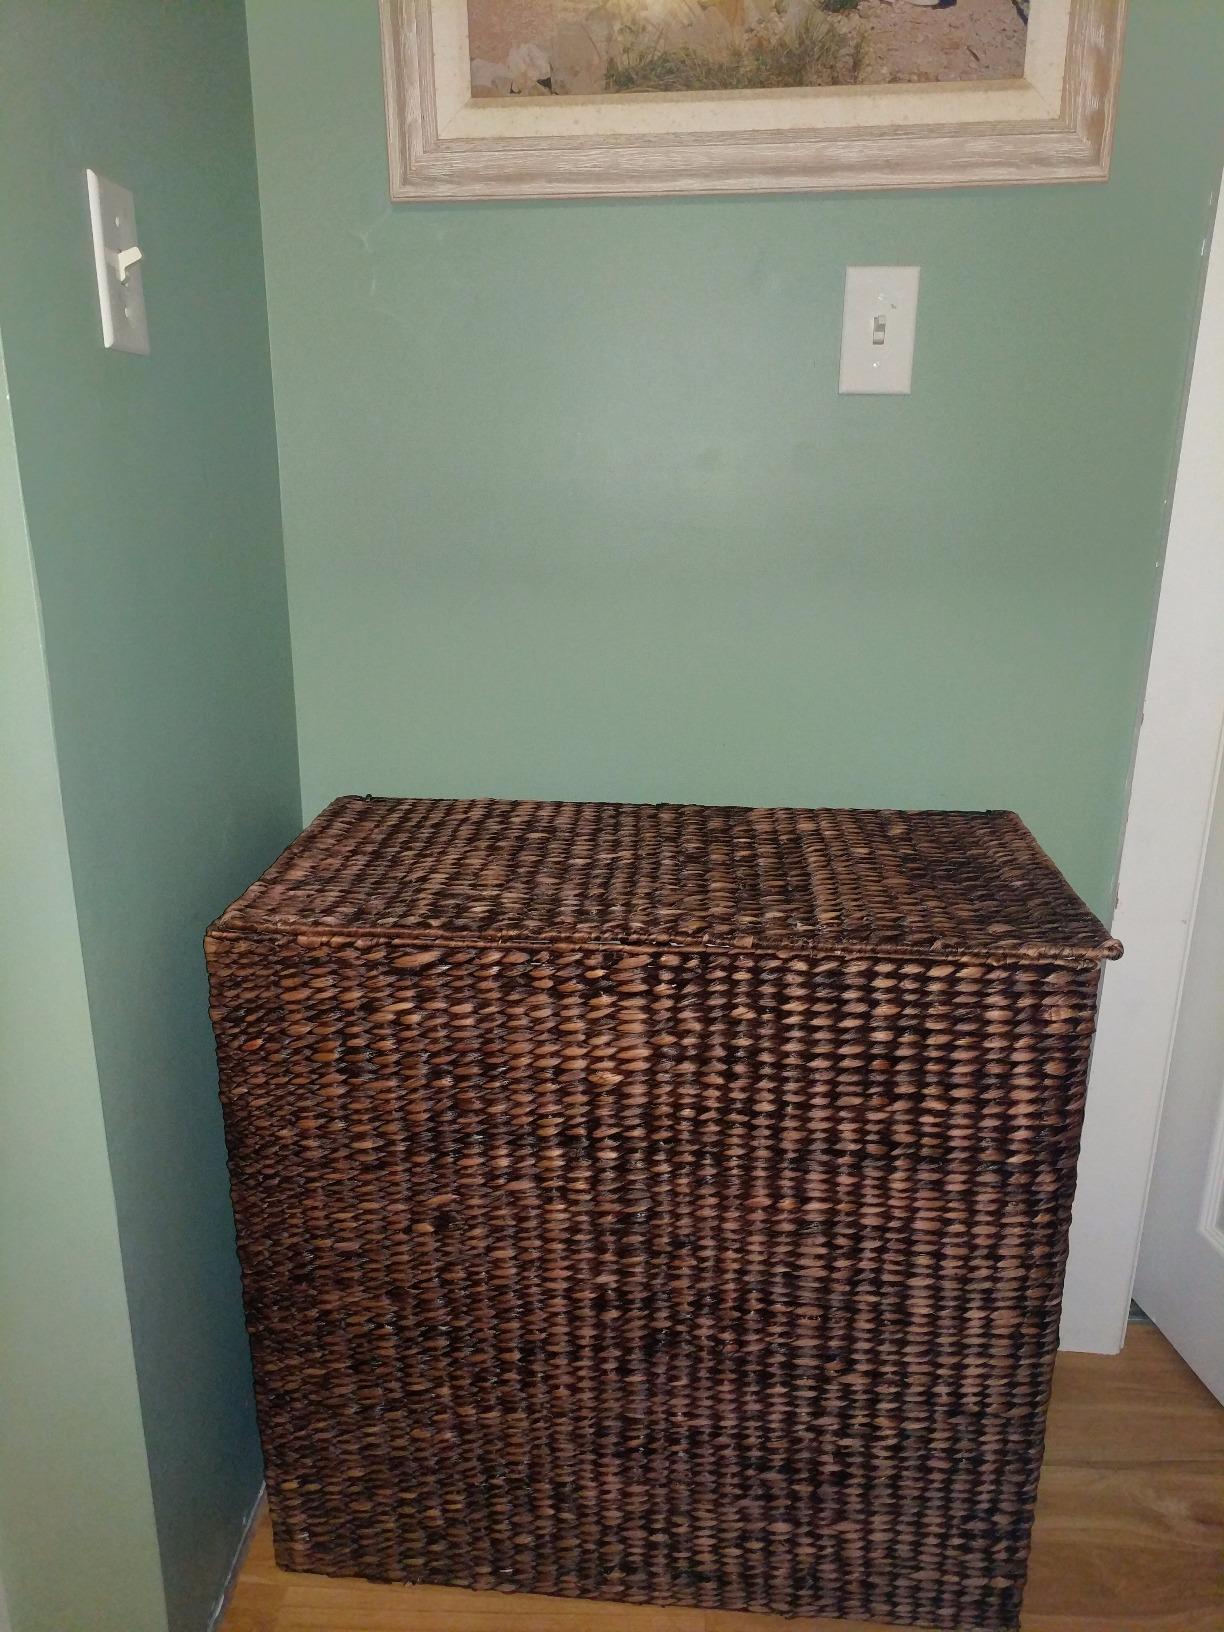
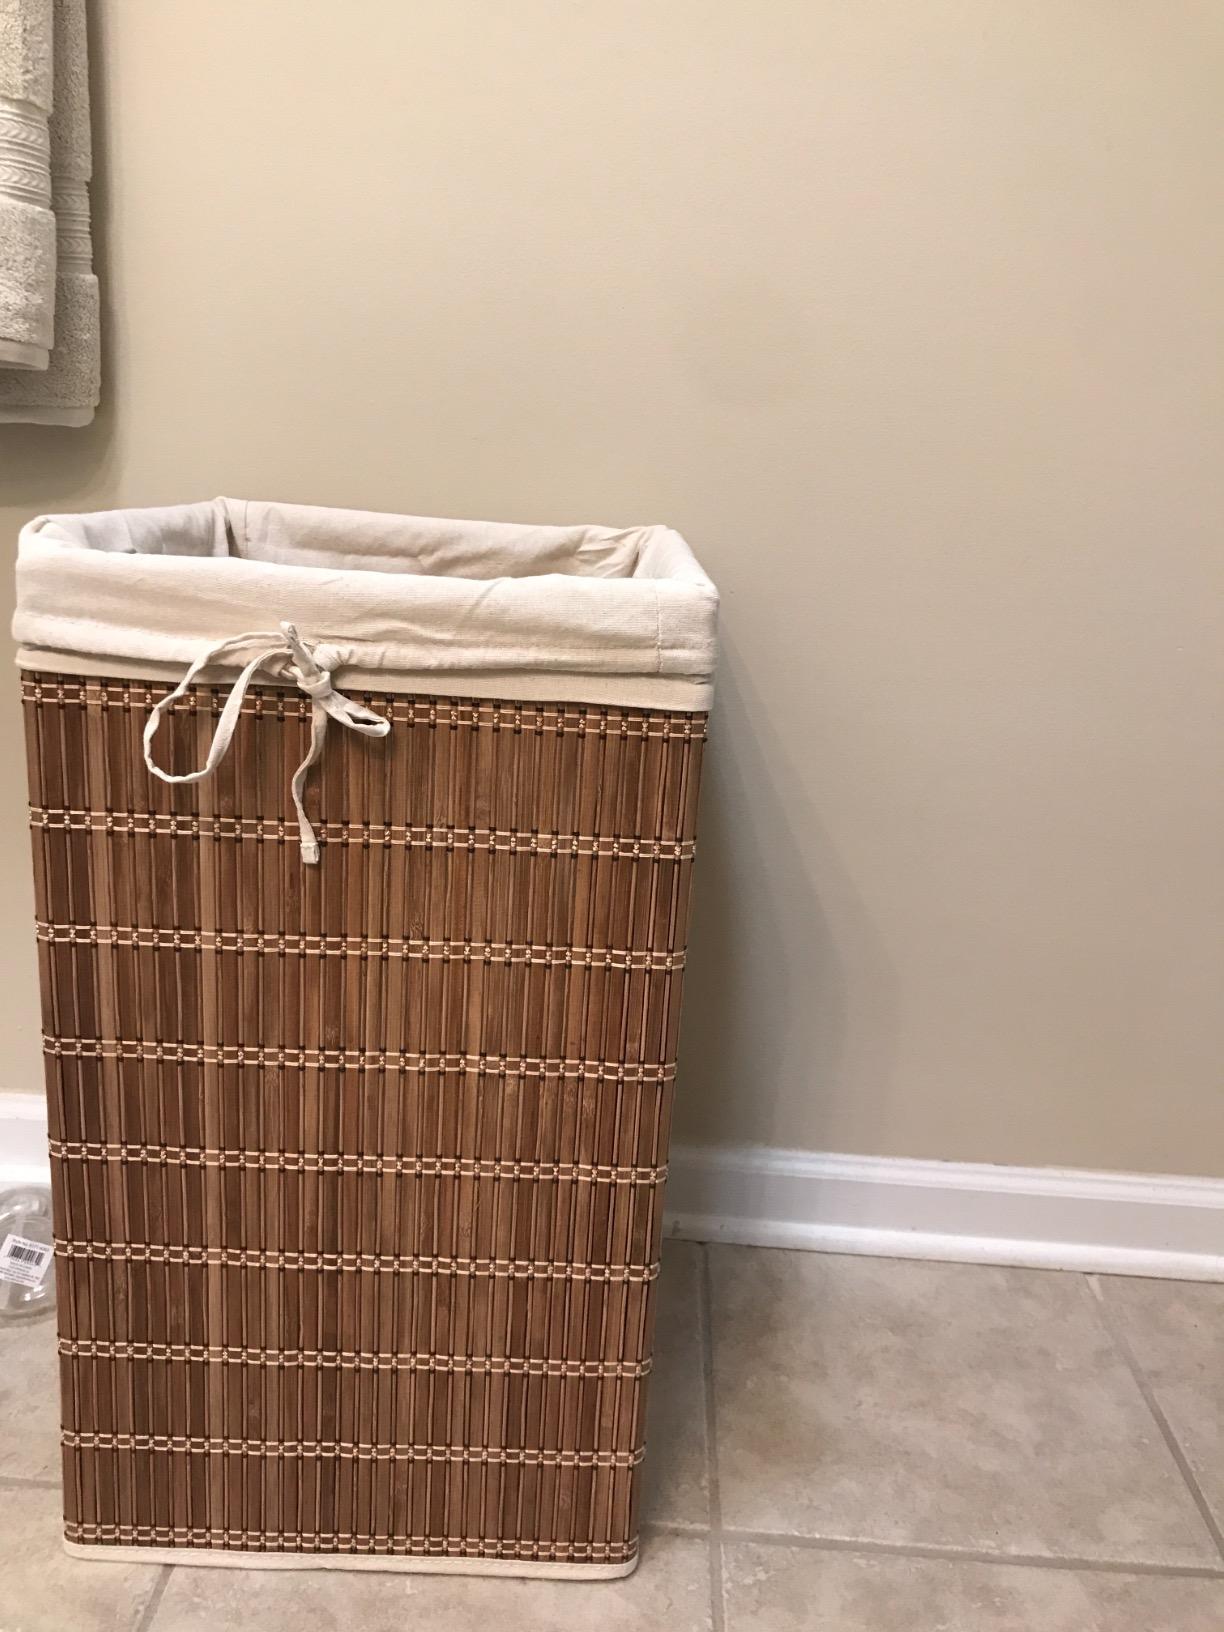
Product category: items_hamper
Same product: no